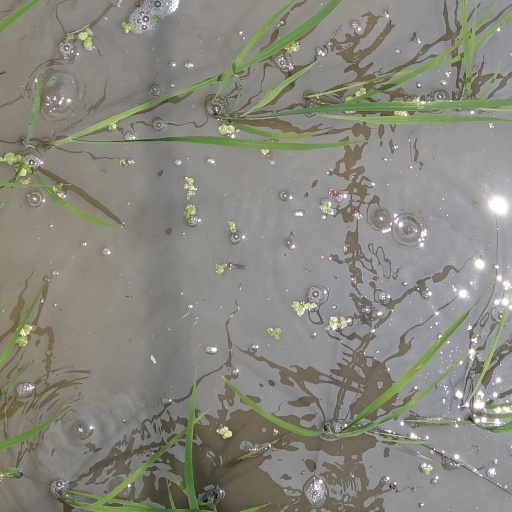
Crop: rice